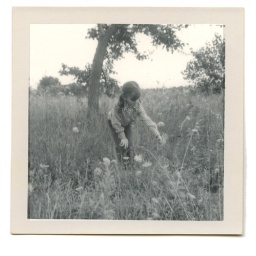
My dad had a friend in Rochester with a cabin on a lake. He had a speed boat and a tiny dog named Moose.